Graydon Eggers

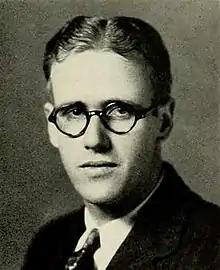
Eggers pictured in "The Rhododendron 1929", Appalachian State yearbook

Graydon Poe Eggers Sr. (October 13, 1903 – January 11, 1994) was an American college football and college basketball coach and professor of English. He was the first head football coach at Appalachian State Normal School–now known as Appalachian State University–located in Boone, North Carolina. He coached the team for one season, in 1928, compiling a record of 3–6. Eggers was also the head basketball coach at Appalachian State, for one season in 1944–45, tallying a mark of 6–13.